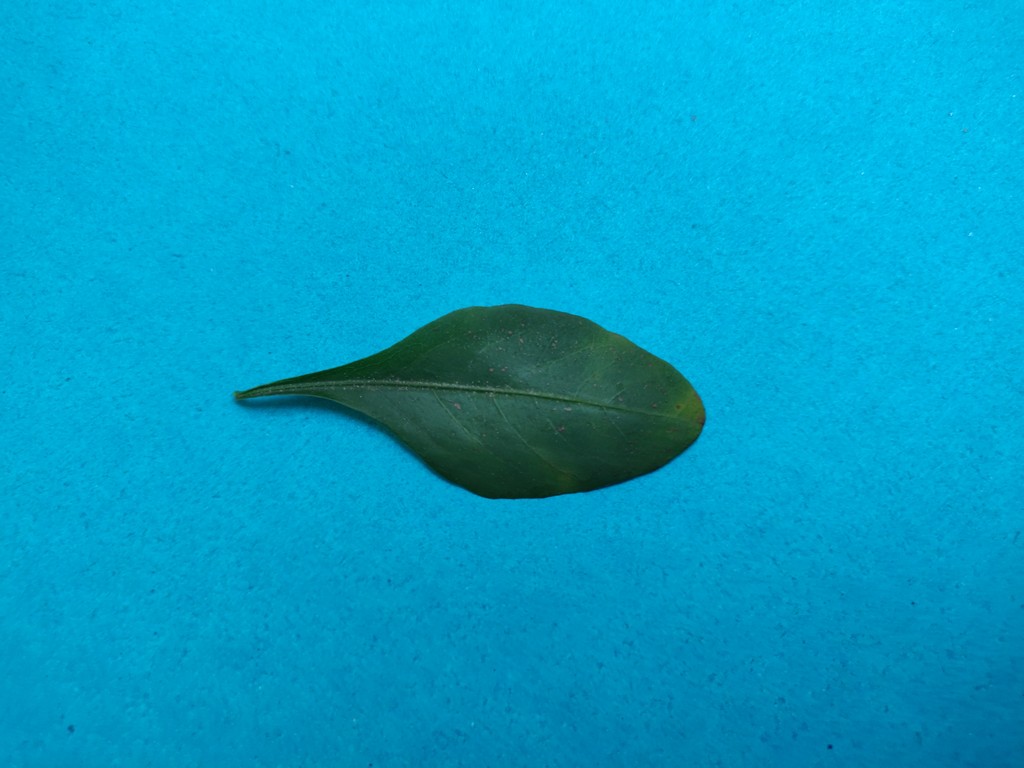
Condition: Unhealthy
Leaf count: single
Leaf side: front